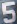
Number: 5